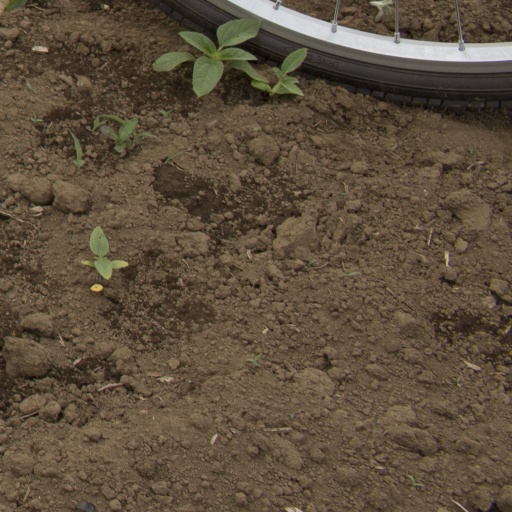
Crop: Jerusalem artichoke